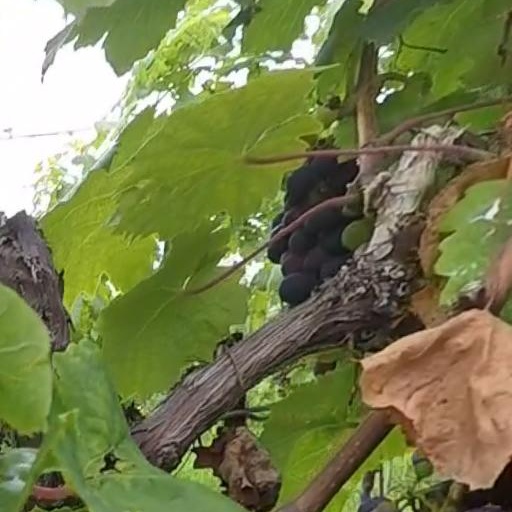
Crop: grape